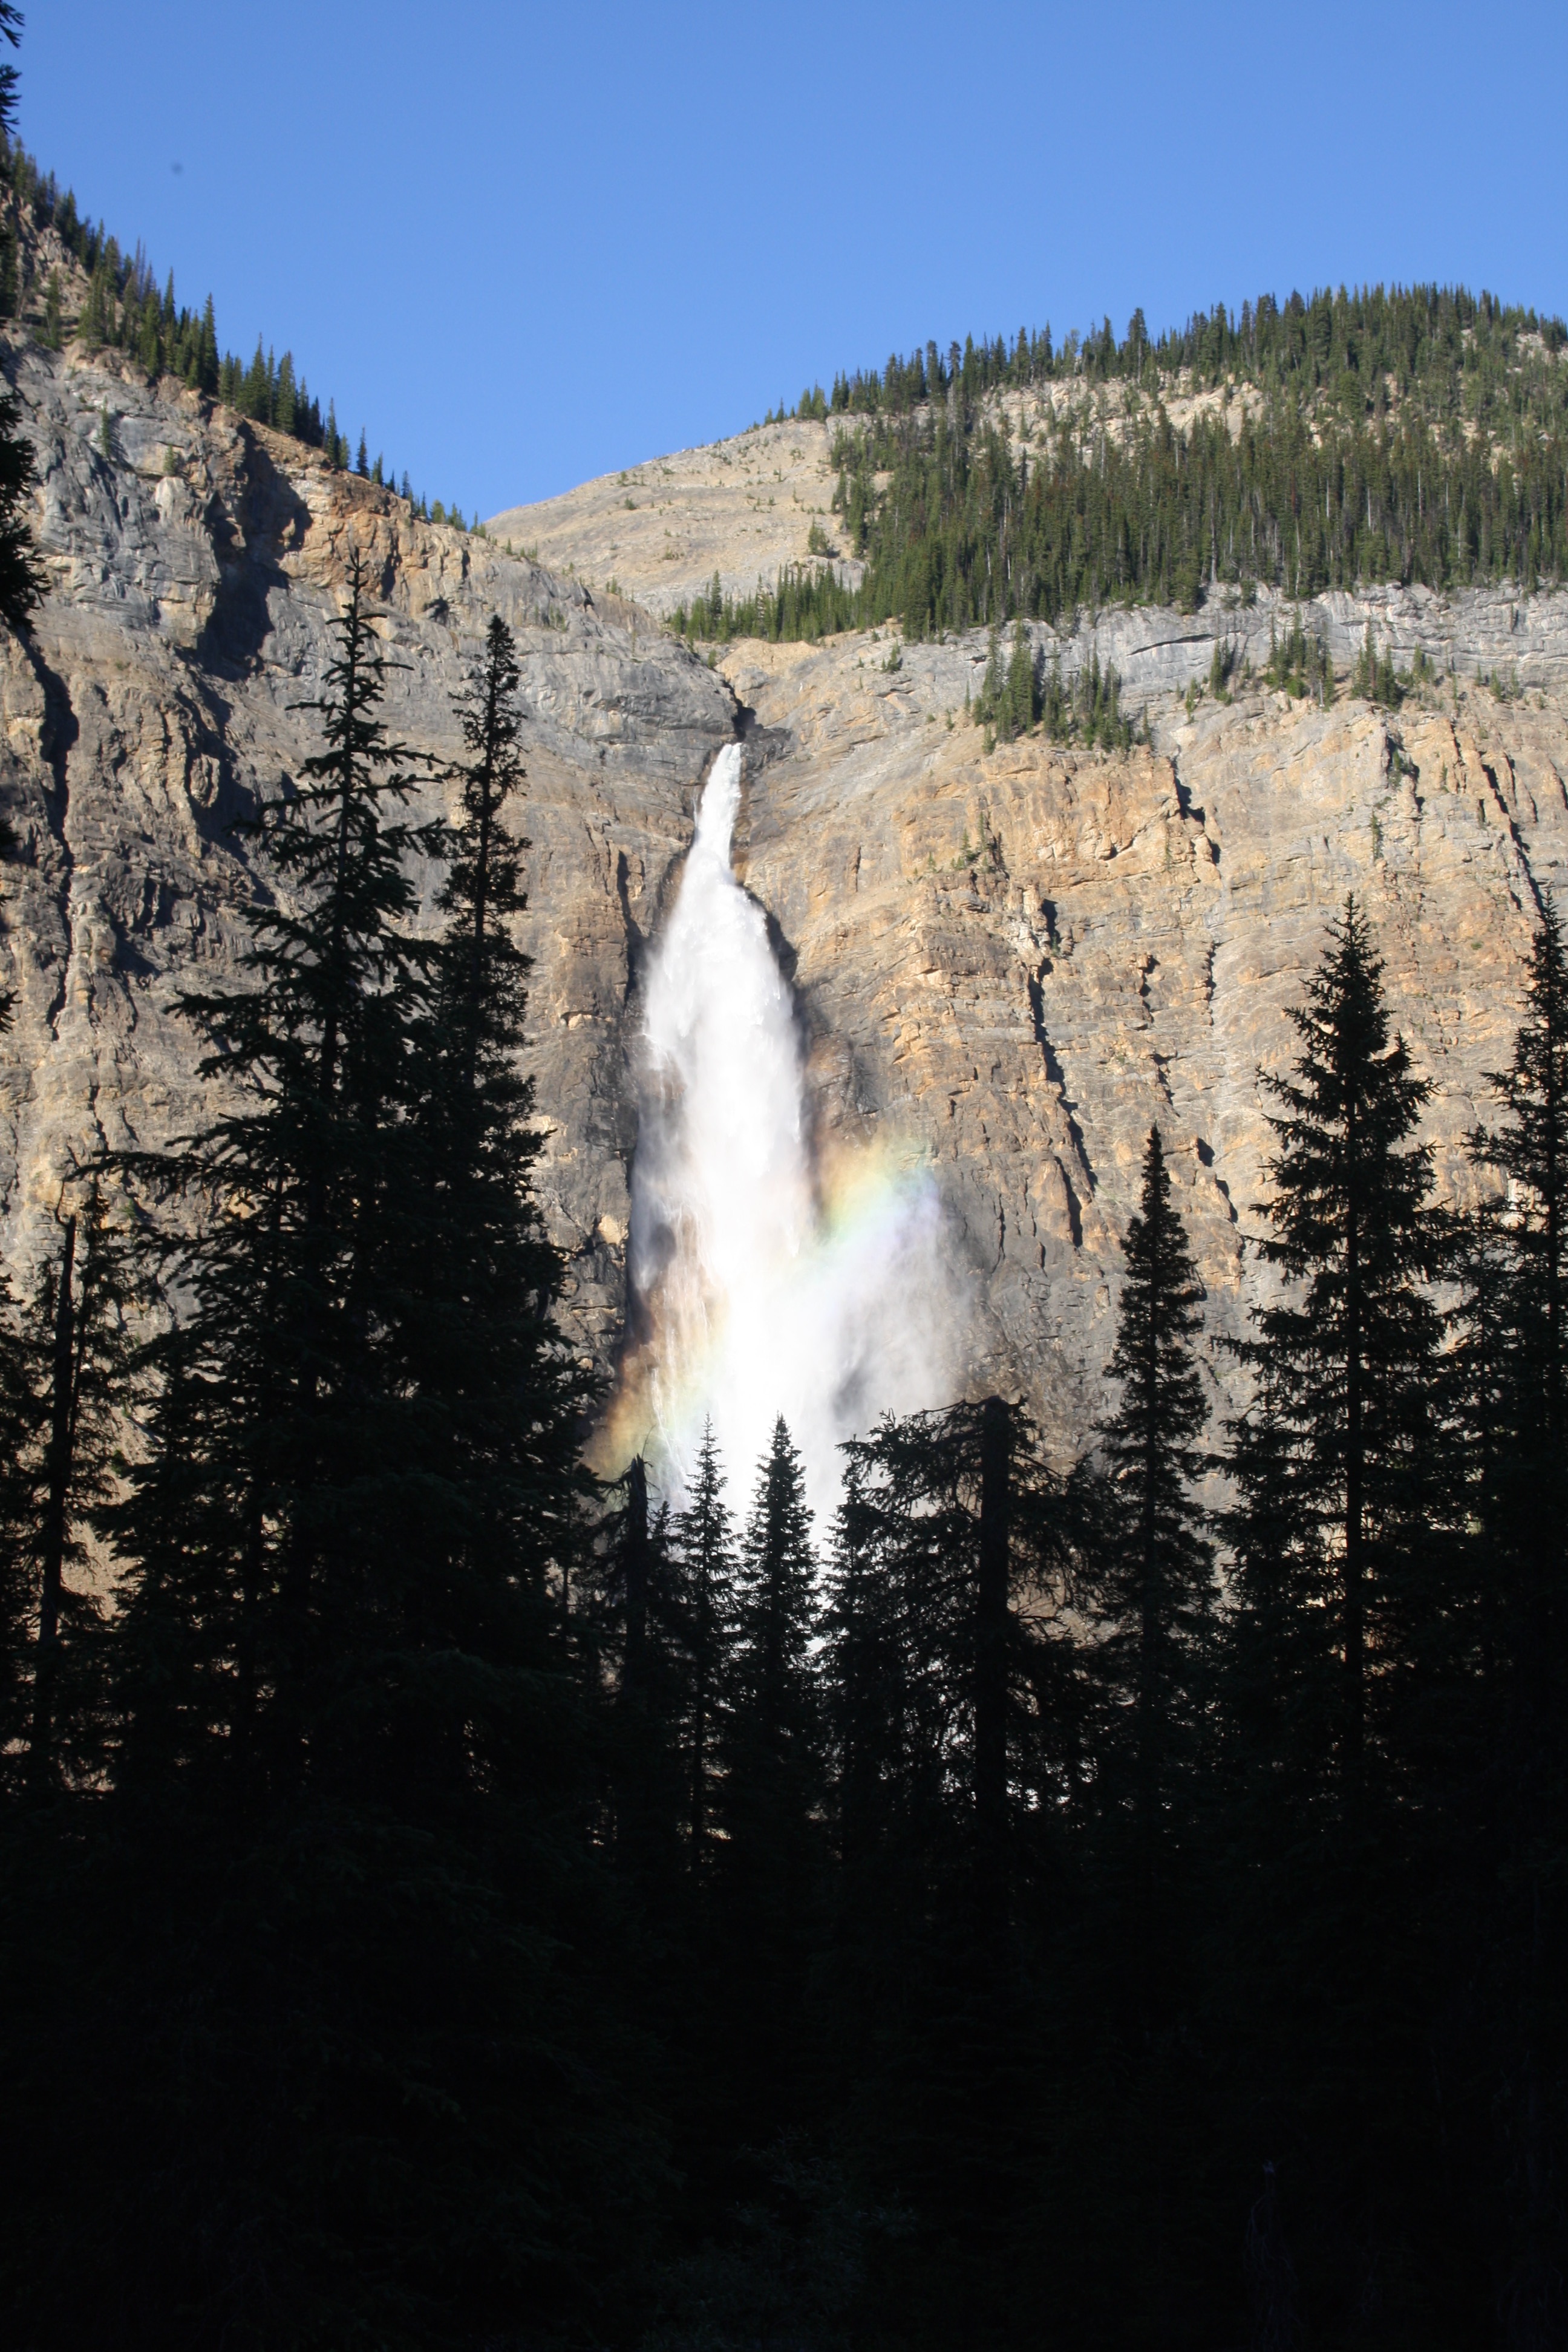
waterfall, wilderness, mountain, lake, reflection, canada, rockies, water feature, takkakaw